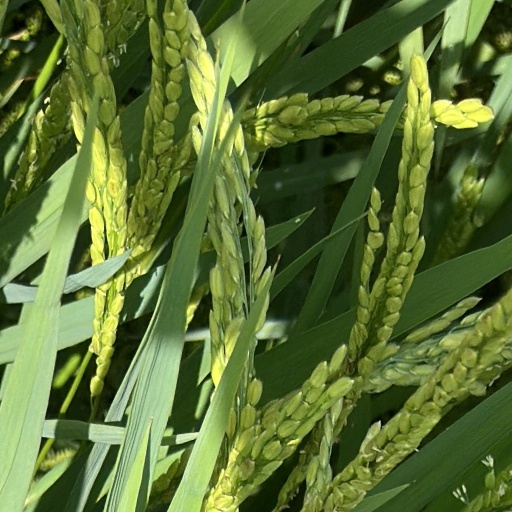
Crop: rice